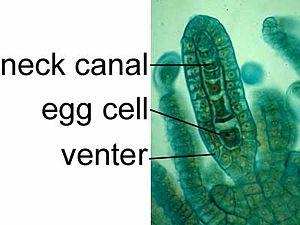
Les hépatiques ou marchantiophytes, forment le taxon des plantes embryophytes terrestres qui ont conservé le plus de caractères « ancestraux ».